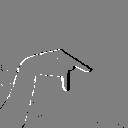
ASL letter: p